The Launderettes

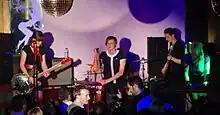
The Launderettes playing the States Club, Coimbra, 3 April 2011

Among their curious live jobs was an afternoon gig in Ila Prison in 2005.